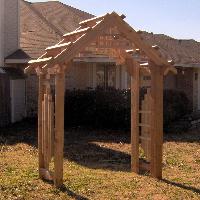
Weather: sun or clear